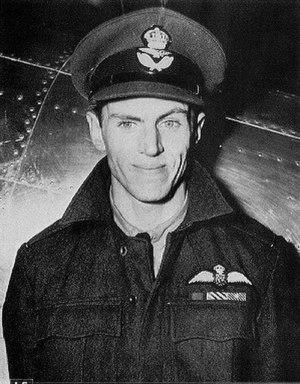
George Beurling est un aviateur canadien, héros de la Seconde Guerre mondiale, qui s’est battu dans les rangs de la Royal Air Force en Grande-Bretagne et en mer Méditerranée. Avec 31 victoires aériennes homologuées, il fut le plus grand as canadien de la Seconde Guerre mondiale. Il est considéré par les spécialistes de l'aviation de cette époque comme l'un des meilleurs pilotes de la Seconde Guerre mondiale. Plusieurs livres et un film documentaire lui ont été consacrés.